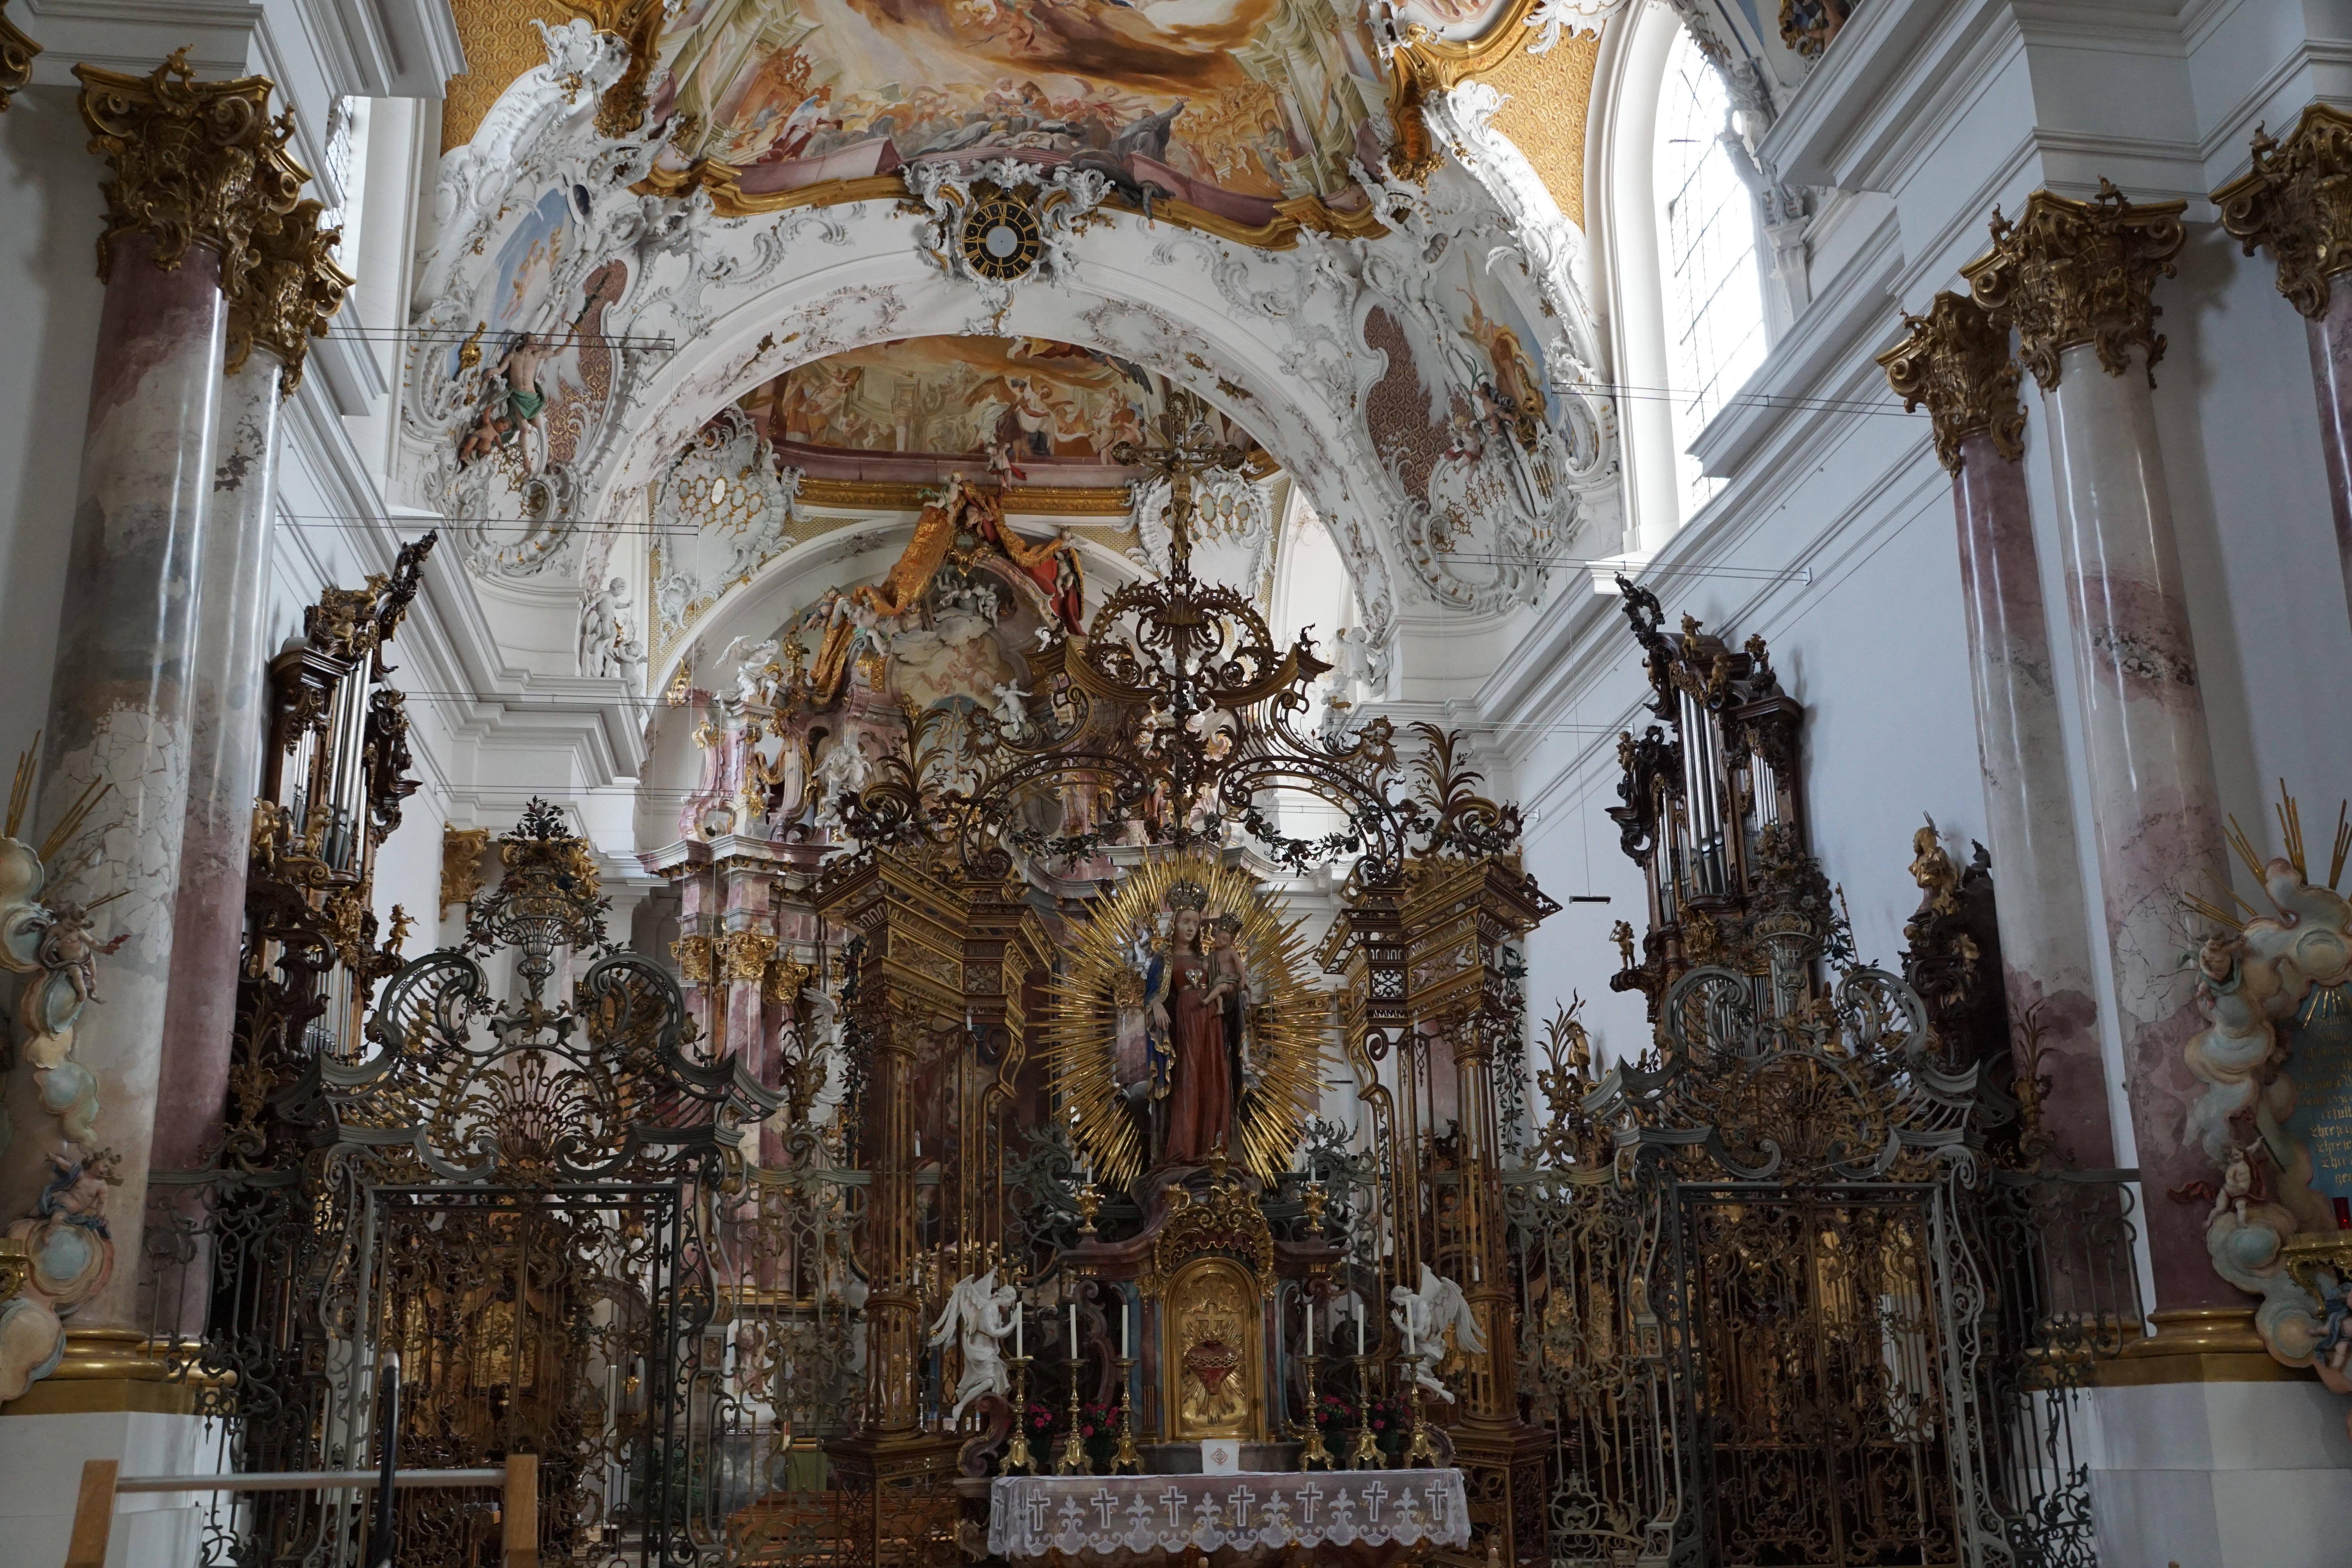
architecture, window, building, palace, religion, facade, church, cathedral, chapel, place of worship, catholic, altar, faith, monastery, germany, basilica, dom, baroque, god, gothic architecture, munster, zwiefalten, ancient history